Zafadola

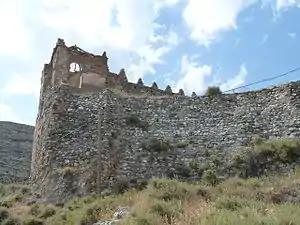
Ruins of the walls of Rueda de Jalón

Aḥmad III Abū Jaʿfar ibn ʿAbd al-Malik al-Mustanṣir (died 5 February 1146), called Sayf al-Dawla ("Sword of the Dynasty"), Latinised as Zafadola, was the last ruler of the Hudid dynasty. He ruled the rump of the "taifa" kingdom of Zaragoza from his castle at Rueda de Jalón, in what is now Spain. He was the son of Abd al-Malik.